Bajirao Mastani

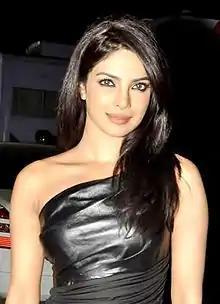
Priyanka Chopra ("pictured in 2011") received widespread praise and several awards for her performance.

Chopra resumed filming in the first week of April 2015 for a month. While working on "Bajirao Mastani", Chopra was simultaneously filming the American television series "Quantico" in Montreal, requiring much back-and forth travel. She would act for "Bajirao Mastani" at weekends and return to Montreal on weekdays for her series, returning to India in the second week of October to complete the final schedule.